Boston Athletic Association ice hockey team

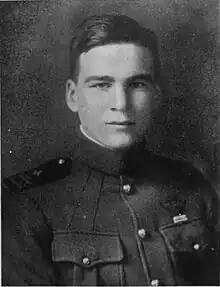
B.A.A. captain David Sinton Ingalls in military uniform

The B.A.A. added Ned Bigelow, Justin McCarthy, Harry Snelling, Bobby Emmons, and Carl Stillman to play alongside returning players Percy, Hutchinson, Ingalls, Rice, Bright, Stubbs, Doty, and LaCroix. Dave Ingalls was the team captain this season.